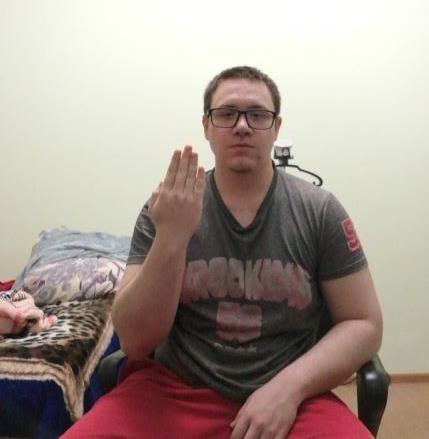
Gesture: stop_inverted